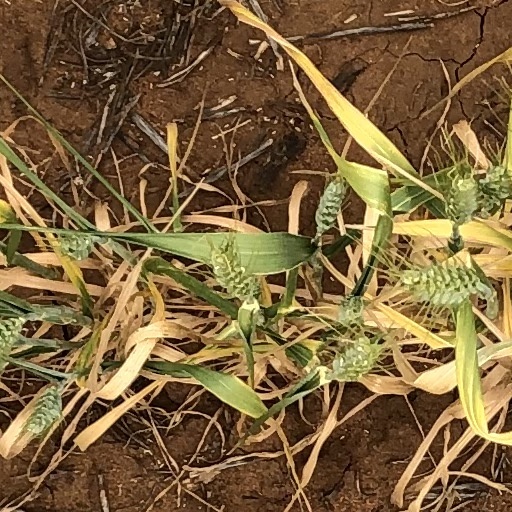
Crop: wheat